Florida State Seminoles

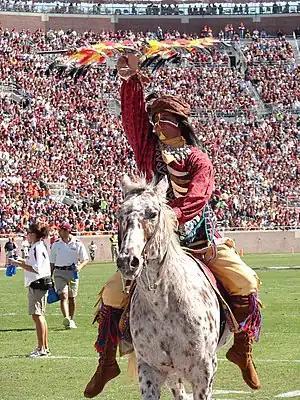
Osceola and Renegade serve as the symbols of Florida State Athletics.

The name “Seminoles” was chosen by students in 1947 on a vote, it alludes to Florida's Seminole people who in the early nineteenth century resisted efforts of the United States government to remove them from Florida. Since 1978 the teams have been represented by the symbols Osceola and Renegade. The symbol represents an actual historical figure, Seminole war leader Osceola, whose clothing represents appropriate period dress. The athletic logo, in use since the early 1970s, shows a profile of a shouting Seminole warrior in circle. The model for the logo was Florida State music faculty member Thomas Wright, composer of the Florida State University Fight Song and Victory Song.